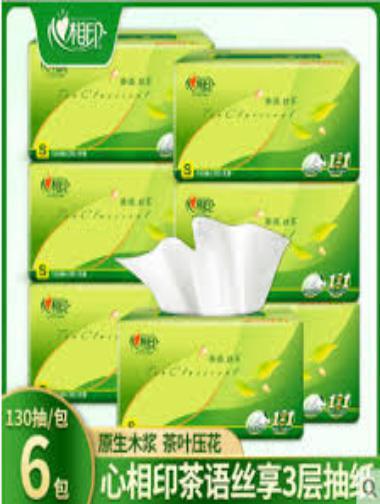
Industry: Necessities